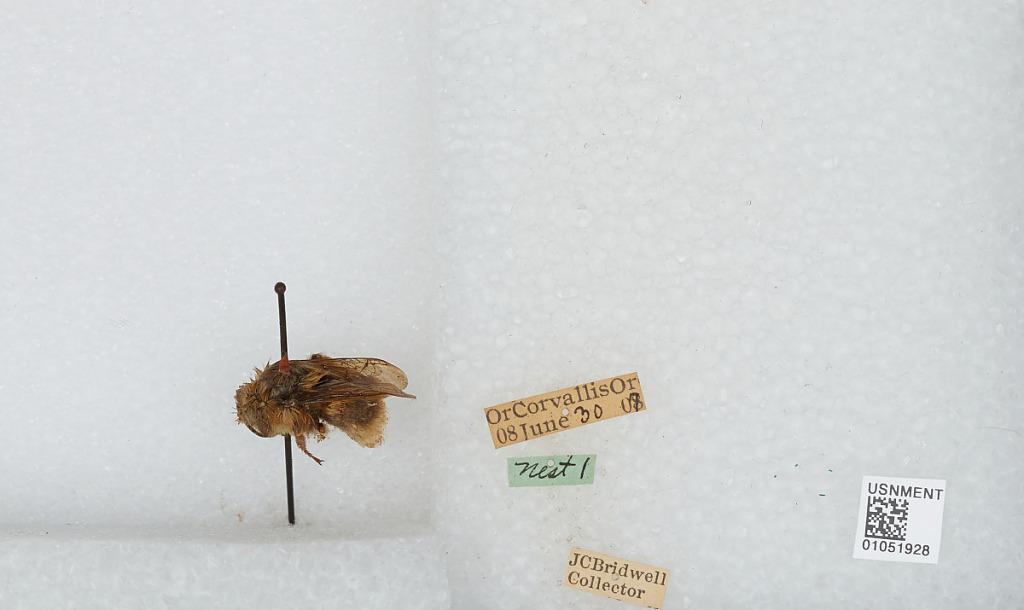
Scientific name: Bombus sp.
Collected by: J. Bridwell
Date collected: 1907-6-30
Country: United States
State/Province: Oregon
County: Benton
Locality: Corvallis
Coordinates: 44.57, -123.28